Talbot Smith

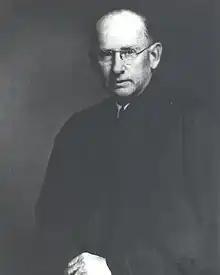
Judicial portrait of Smith, 1982.

Smith received a recess appointment from President John F. Kennedy on October 5, 1961, to the United States District Court for the Eastern District of Michigan, to a new seat created by 75 Stat. 80. He was nominated to the same seat by President Kennedy on January 15, 1962. He was confirmed by the United States Senate on February 5, 1962, and received his commission on February 9, 1962. He assumed senior status on October 31, 1971. His service was terminated on December 21, 1978, due to his death.